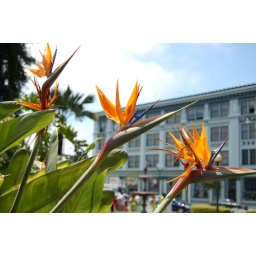
My son Thomas liked these flowers with the building in the background.